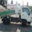
Label: truck